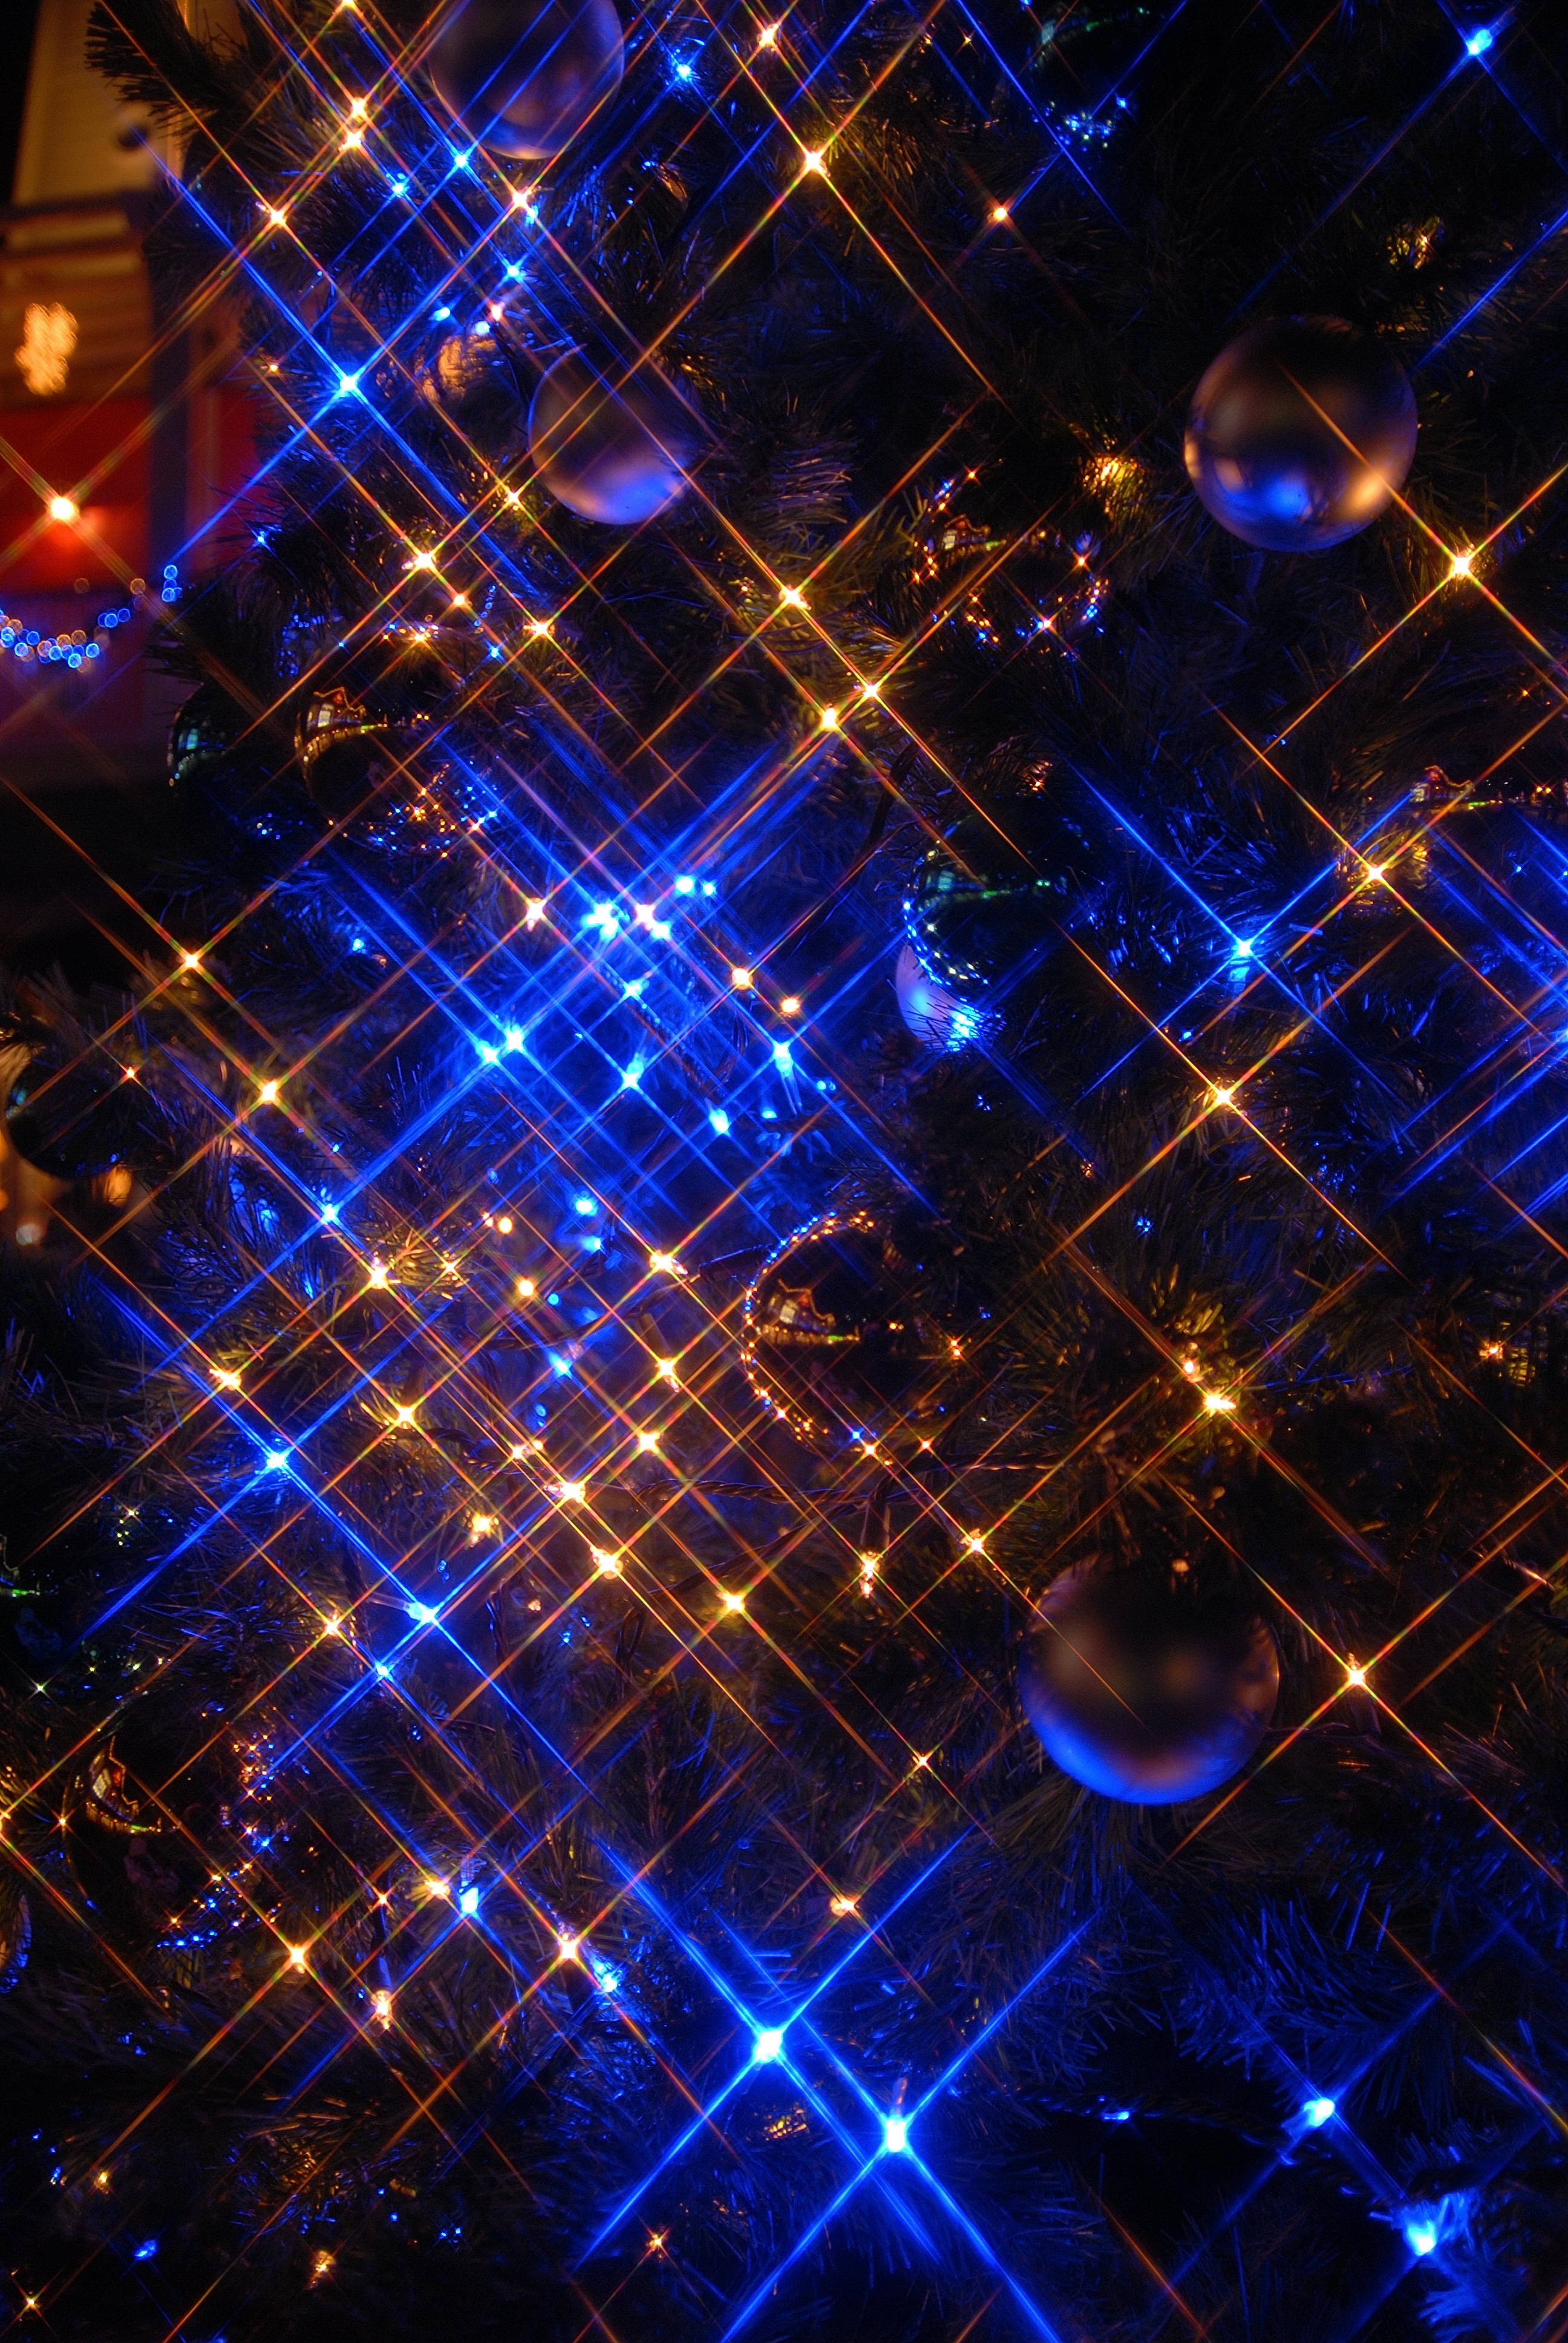
light, night, reflection, space, blue, christmas, circle, shape, illumination, disco, yokohama gold